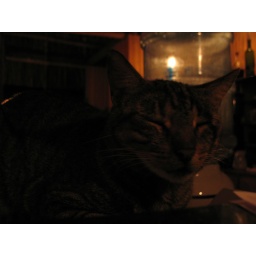
cat sleeping by lantern